Uncle Drew

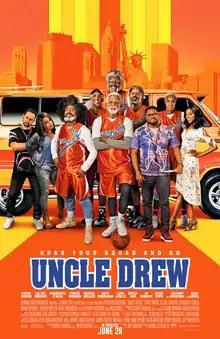
Theatrical release poster

Uncle Drew is a 2018 American sports comedy film directed by Charles Stone III and written by Jay Longino. It stars Kyrie Irving as the title character from his Pepsi Max advertisements that began airing in 2012, along with former NBA players Shaquille O'Neal, Chris Webber, Reggie Miller, and Nate Robinson, as well as former WNBA player Lisa Leslie. Lil Rel Howery, Erica Ash, J. B. Smoove, Mike Epps, Tiffany Haddish, Nick Kroll, and Aaron Gordon also star.